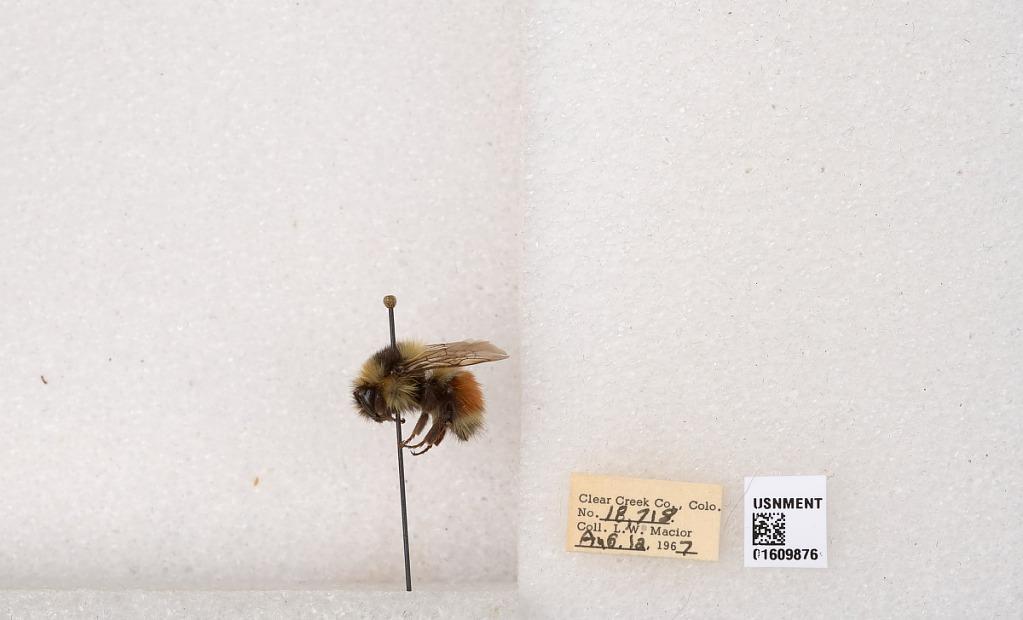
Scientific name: Bombus (Pyrobombus) sylvicola Kirby
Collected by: L. Macior
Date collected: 1967-8-12
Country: United States
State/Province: Colorado
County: Clear Creek
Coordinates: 39.6856, -105.645